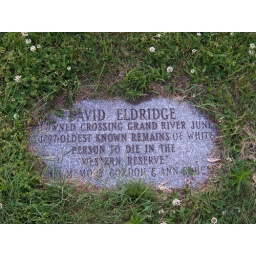
Drowned crossing Grand River June 1797 oldest known remains of a white person to die in the Western Reserve